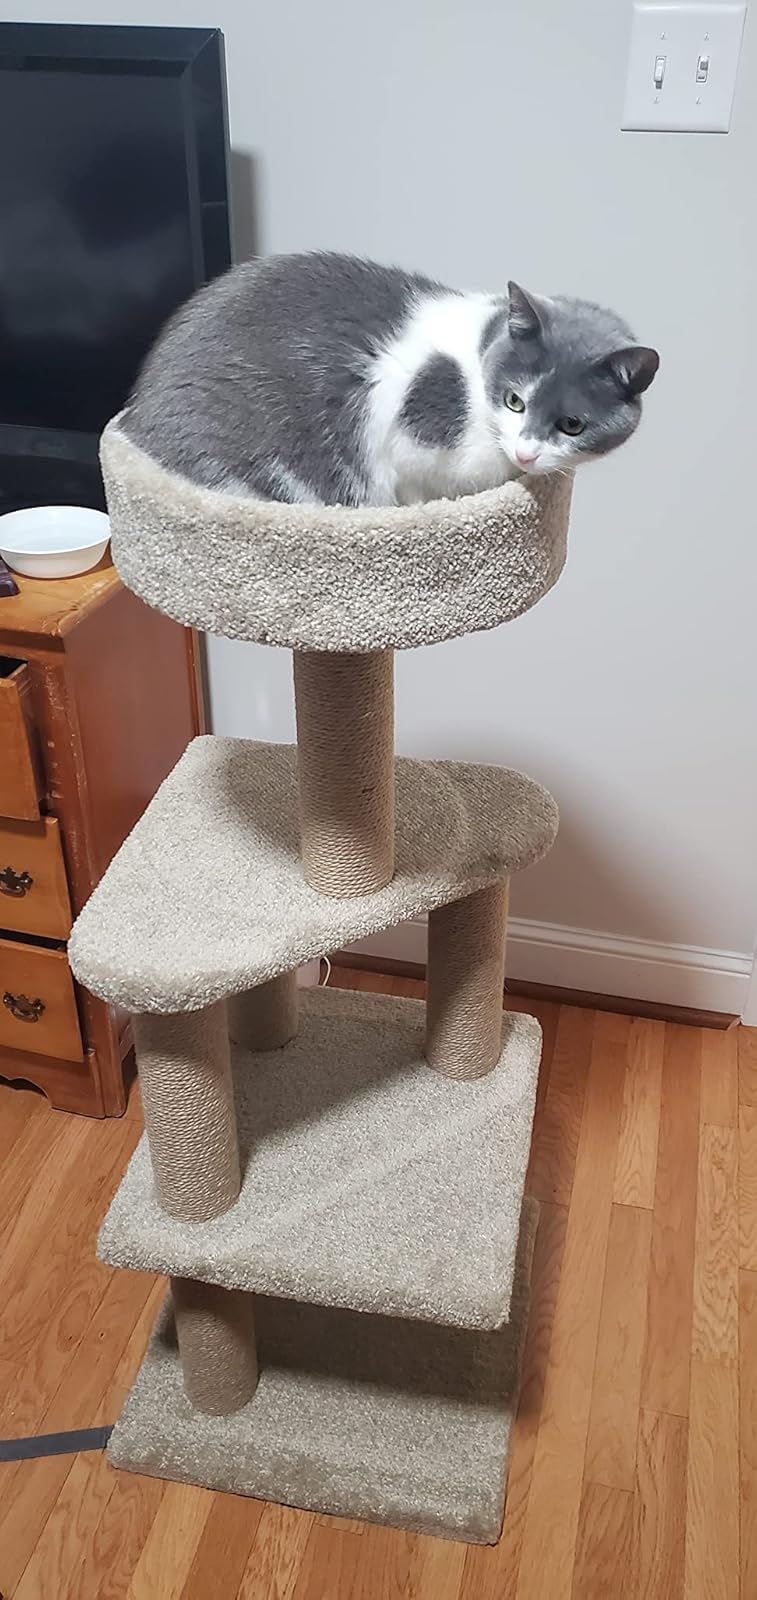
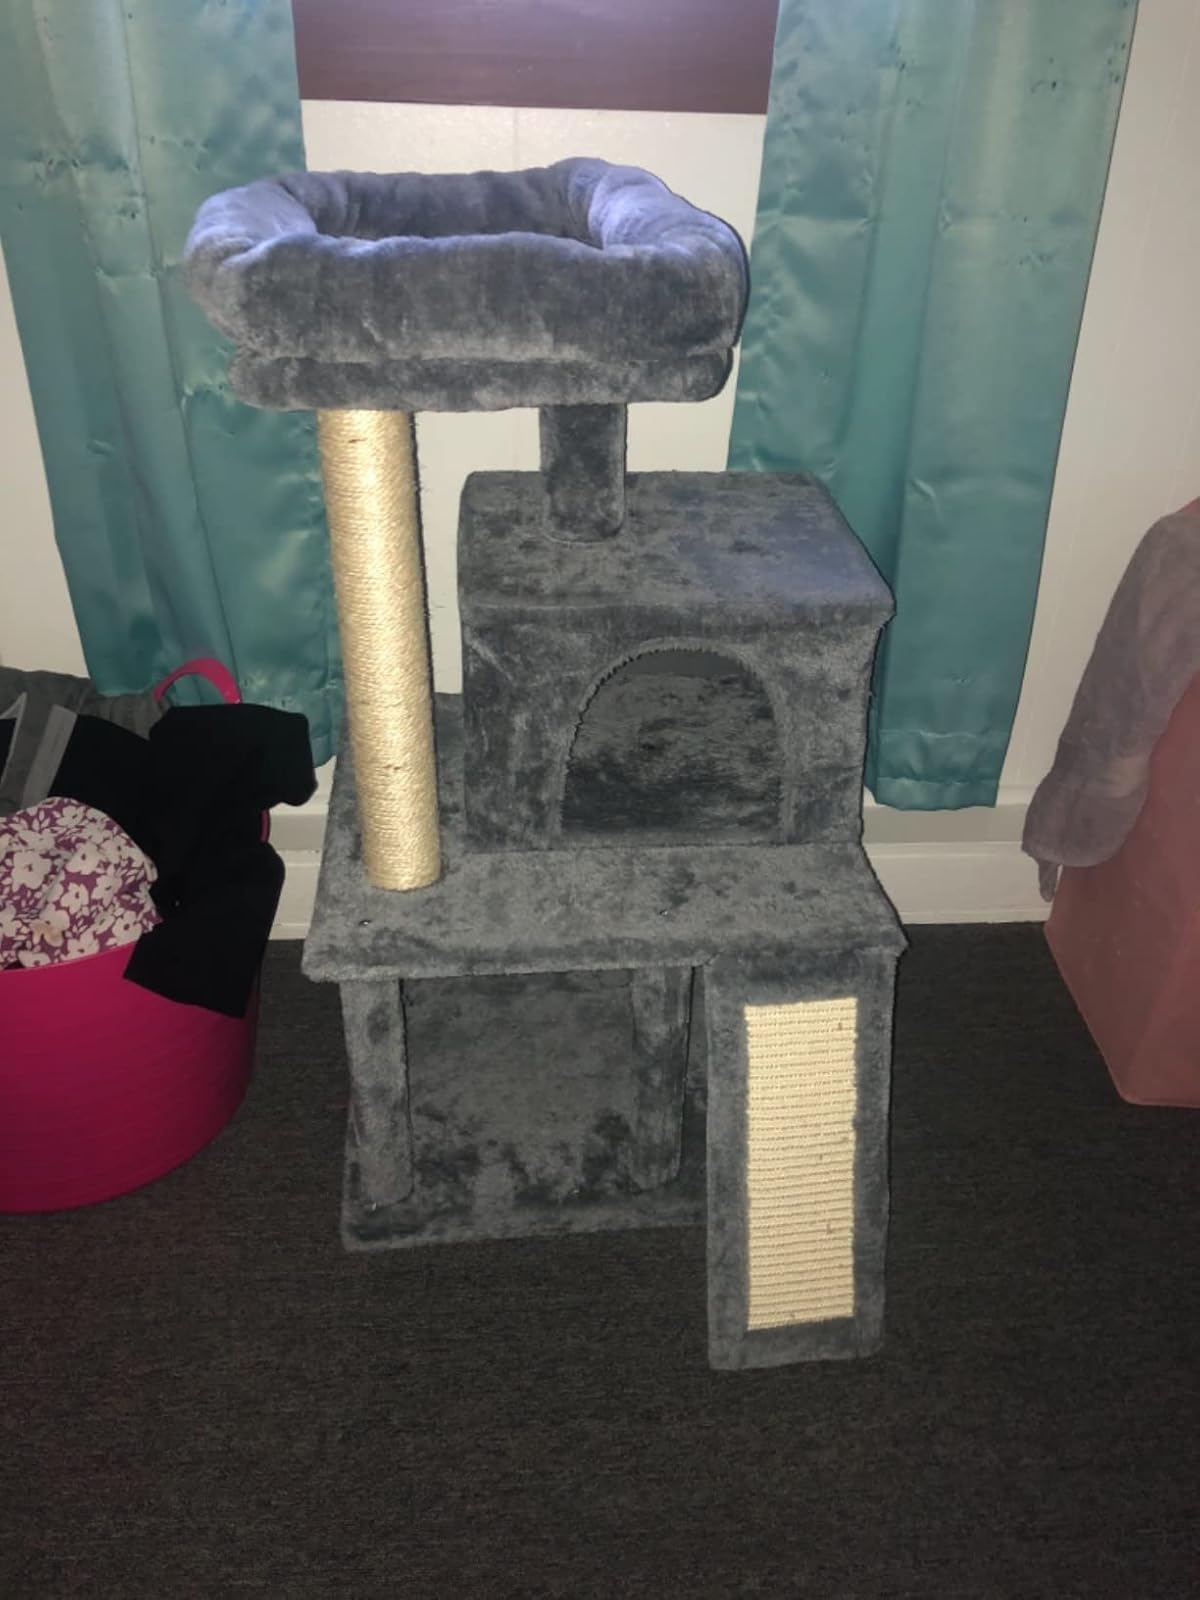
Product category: items_cat tree
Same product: no